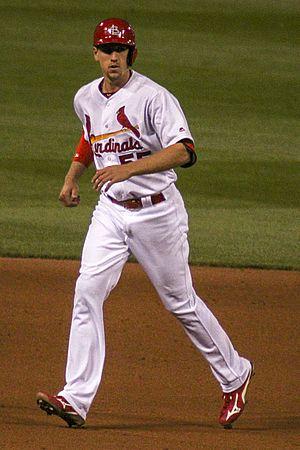
Stephen Edward Piscotty est un joueur de champ extérieur des Athletics d'Oakland de la Ligue majeure de baseball.